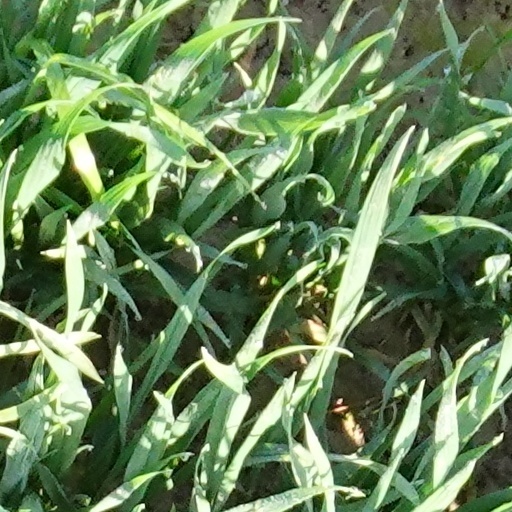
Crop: wheat